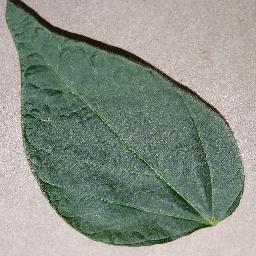
Label: Soybean___healthy